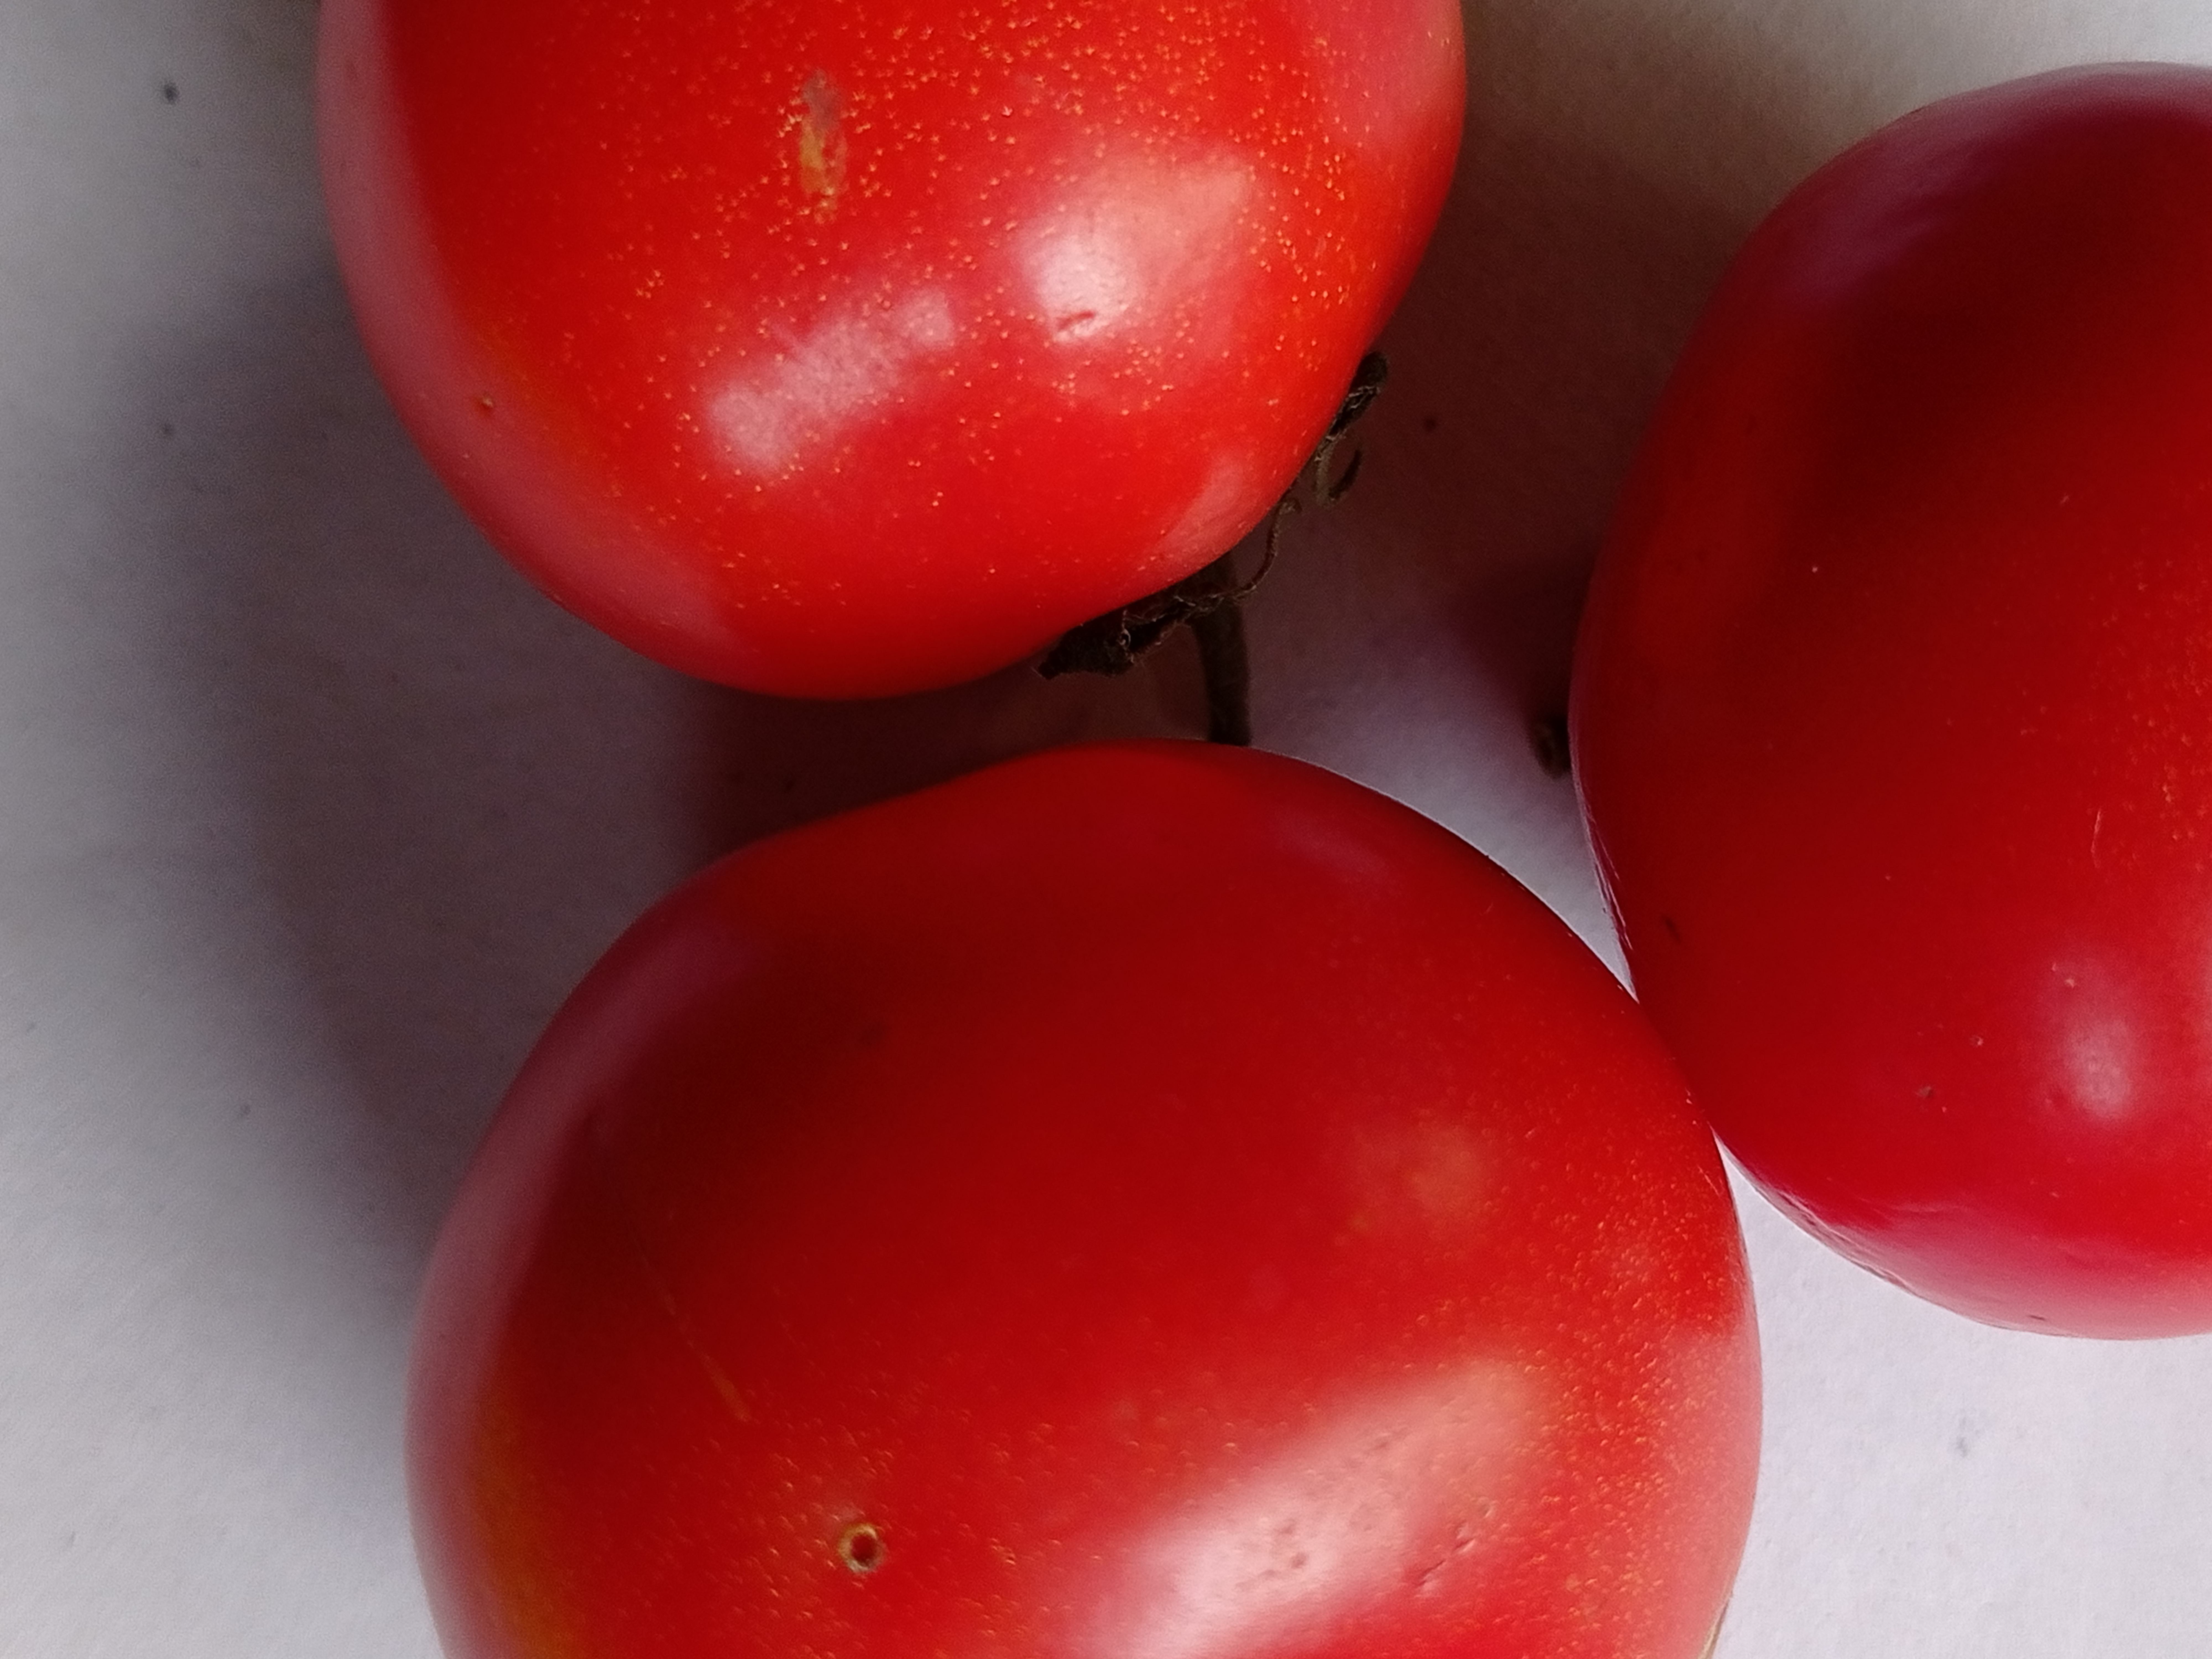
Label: Fresh